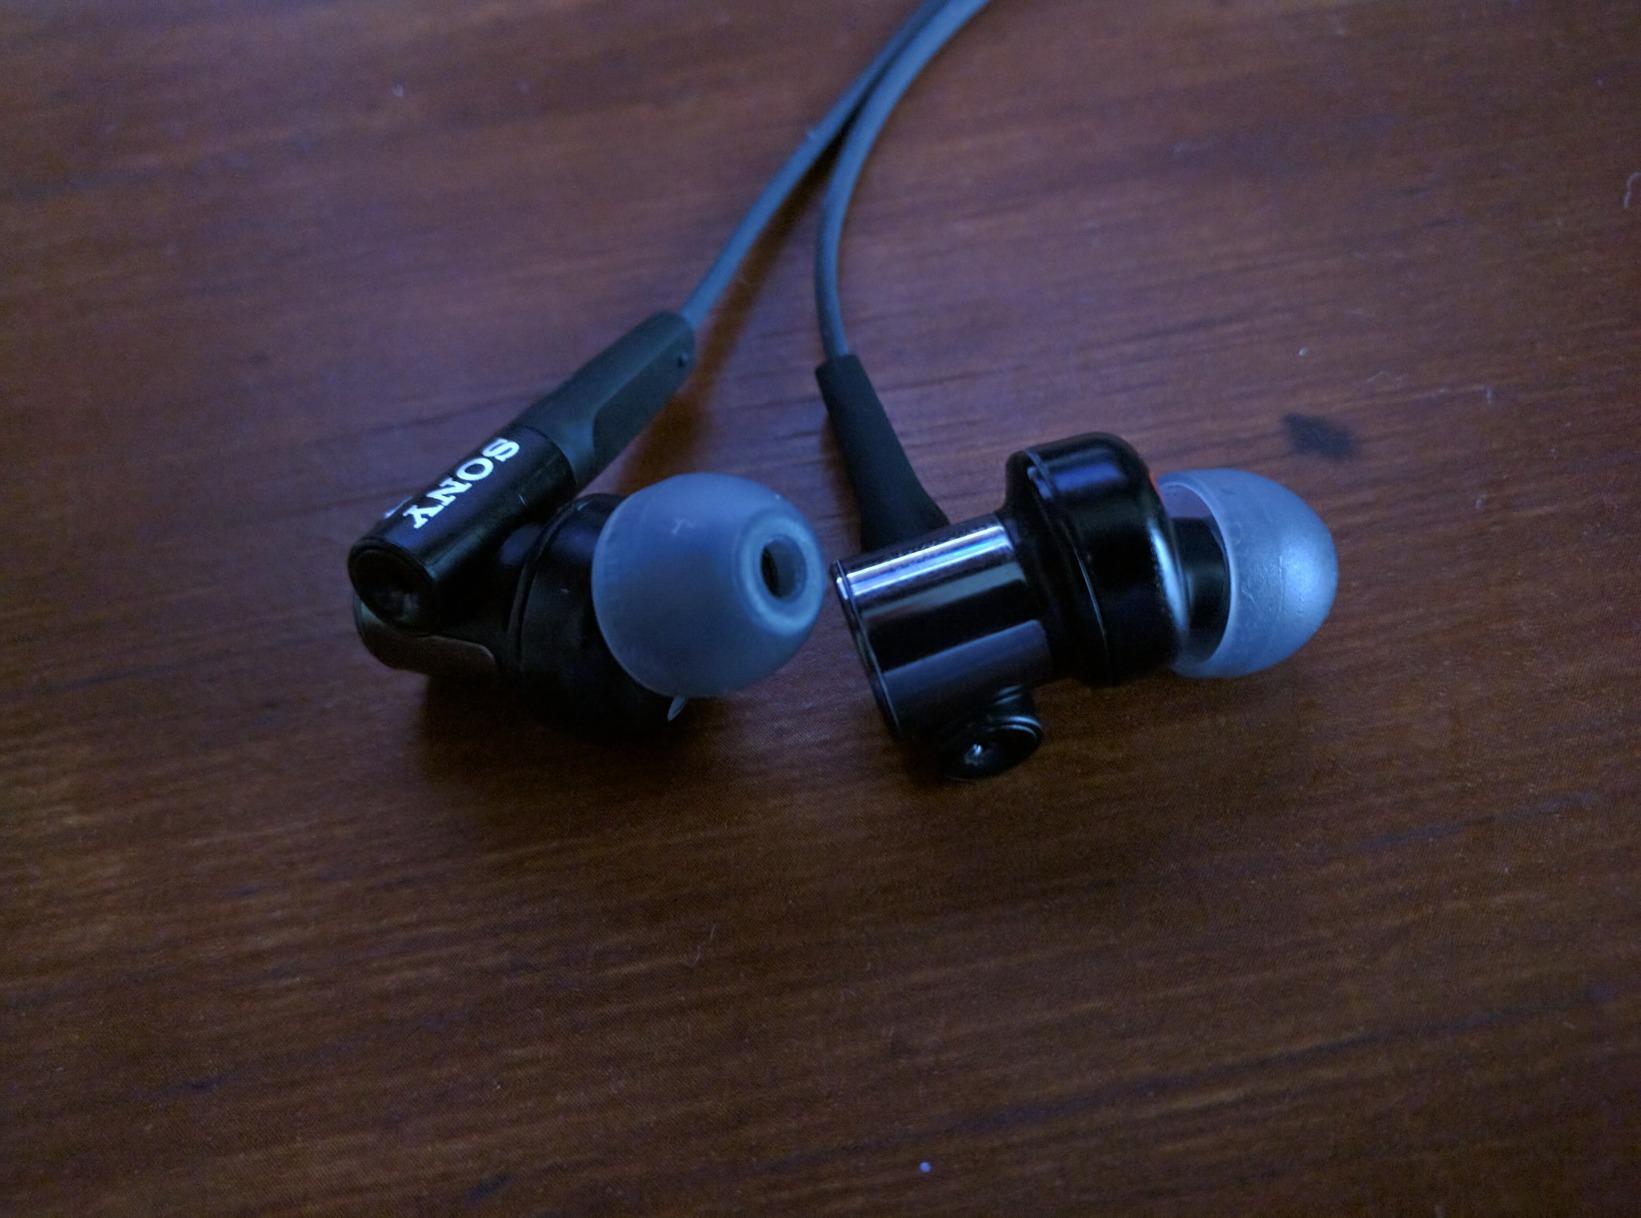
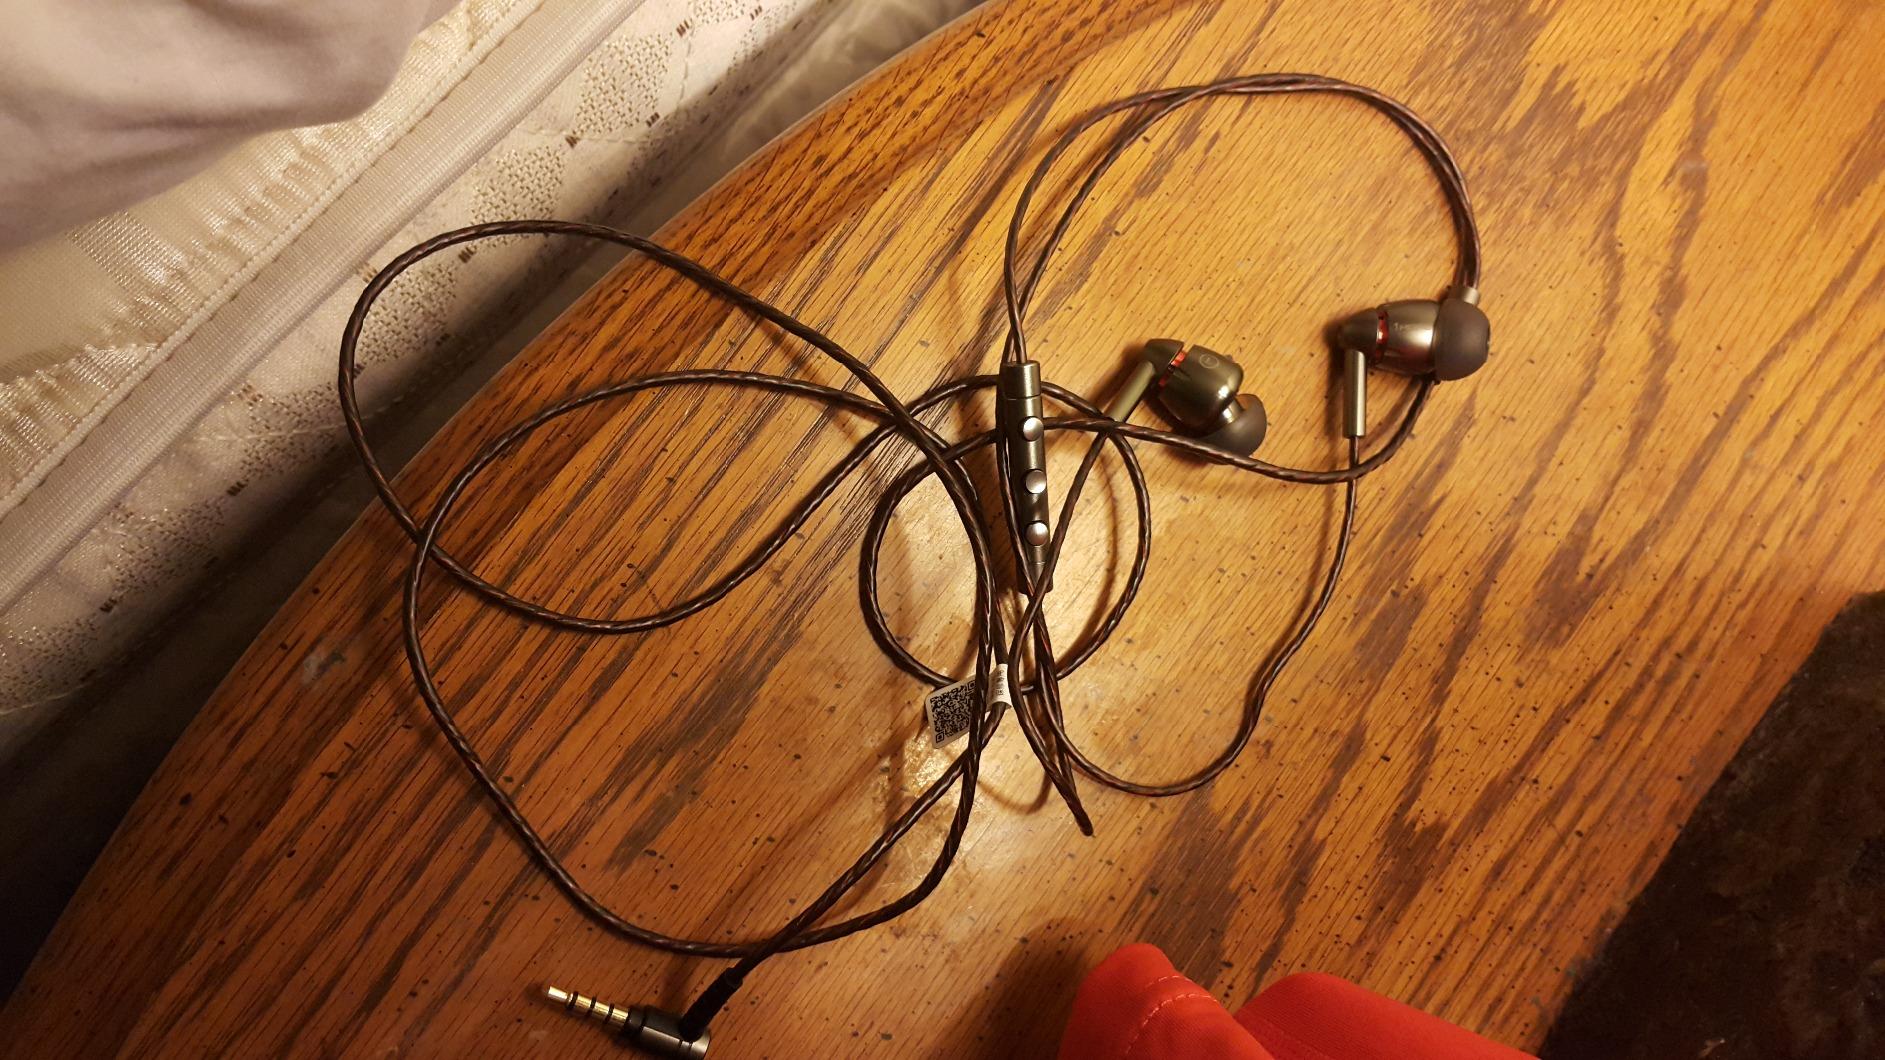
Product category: headphones
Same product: no